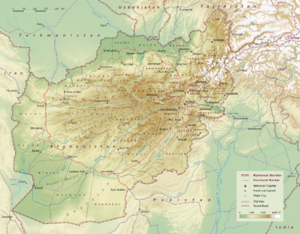
Le Koh-i-Baba est un massif montagneux d'Afghanistan qui constitue un prolongement occidental de l'Hindou-Kouch. Il abrite la source des rivières Kaboul, Helmand, Arghandab et Hari Rûd. Son point culminant est le pic Foladi à 5 048 m d'altitude au sud de Bâmiyân.
Le Spīn Ghar, en dari Safed Koh سفید کوه, étant interprété en français par « montagne blanche » les mots pachto ghar et dari koh désignant la montagne, anciennement Paropamisus dans l'Antiquité du nom des Paropamisades, est une chaîne de montagnes située à la frontière entre le Pakistan et l'Afghanistan.
La Silsilah-ye Band-e Turkistān est une chaîne de montagnes d'Afghanistan. Celle-ci est située dans les provinces de Bâdghîs, Fâryâb et Sar-é Pol dans le Nord-Ouest du pays, à 400 kilomètres à l'ouest de Kaboul, la capitale. Le point culminant de la Silsilah-ye Band-e Turkistān est le Koh-e Howz-e Kabud, qui atteint 3 530 mètres d'altitude.